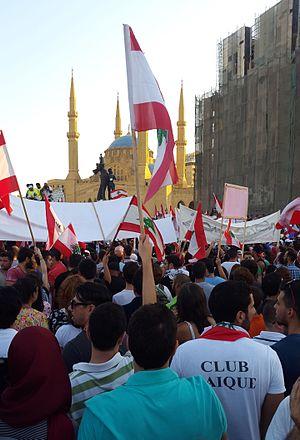
La crise des ordures au Liban désigne une série de manifestations survenues en 2015 pour protester contre l'échec du gouvernement libanais à traiter les ordures accumulées après la fermeture de la plus grande décharge du Liban à la mi-juillet 2015. Les protestataires défilent en scandant « Ash-shab yurid isqat an-nizam ». Ce même slogan avait précédemment été utilisé dans toute la région pendant le Printemps arabe.